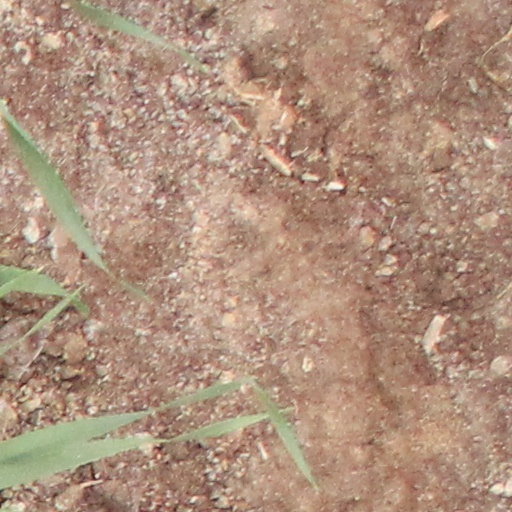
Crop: wheat